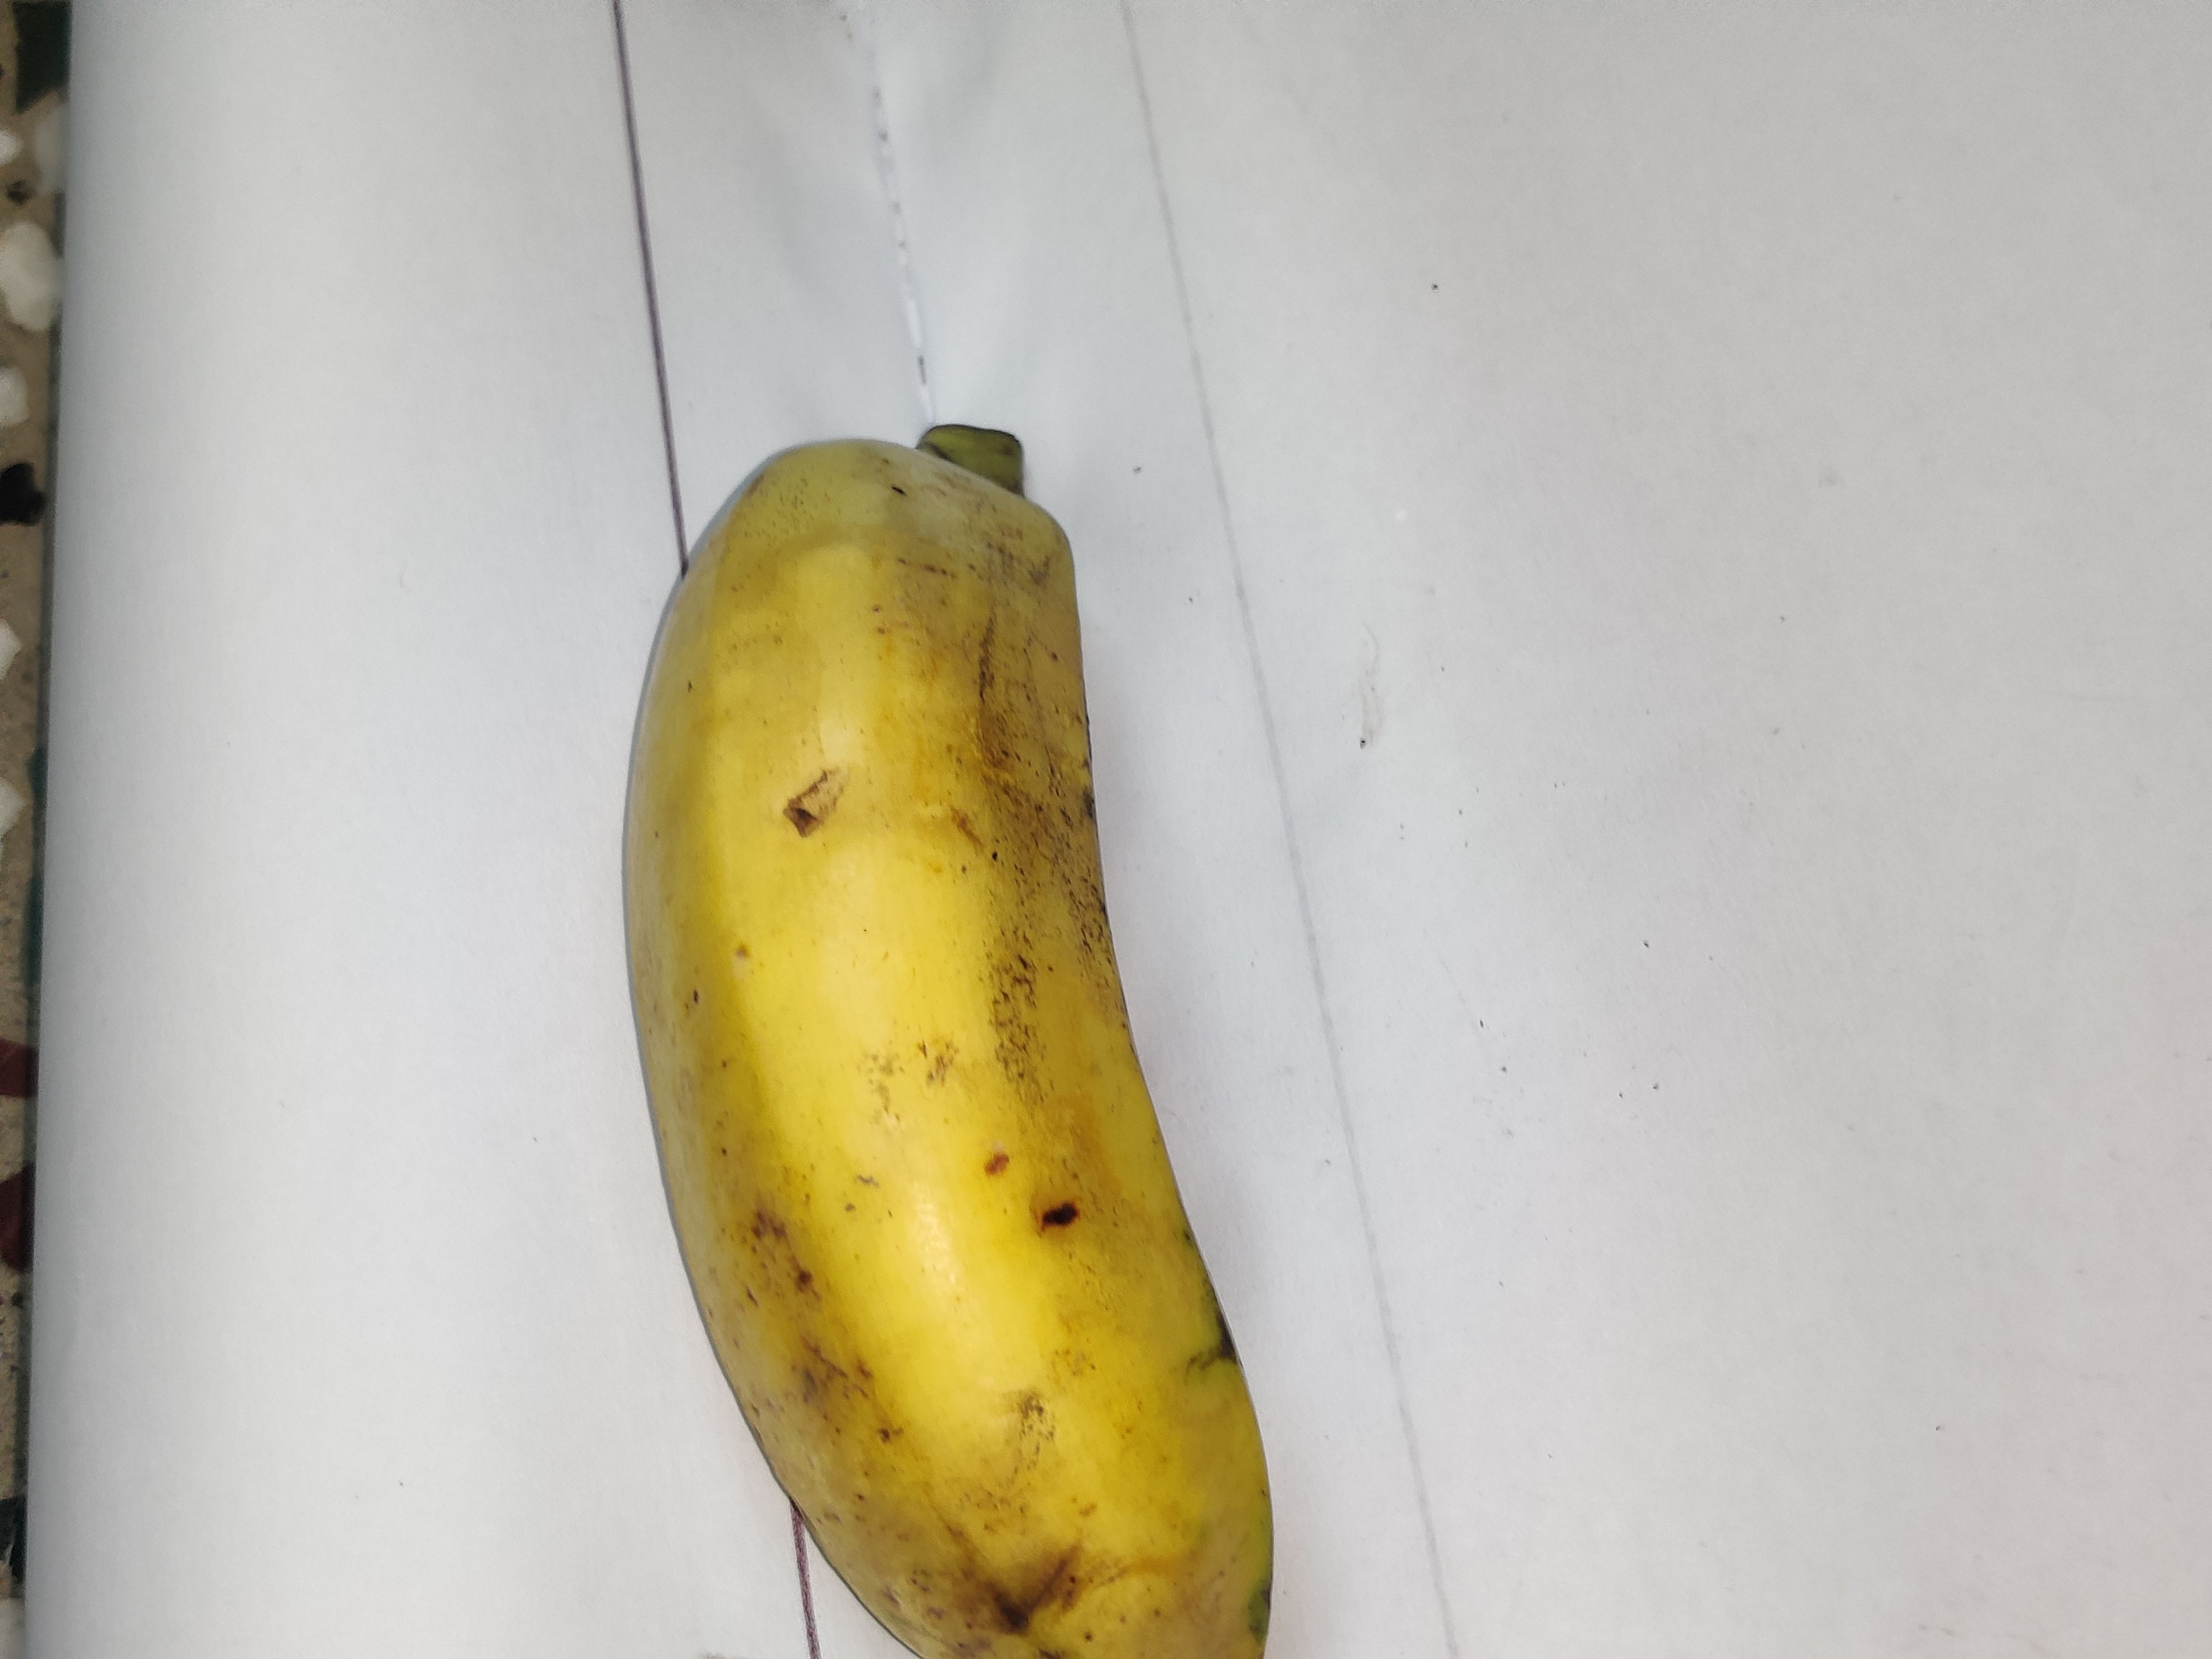
Fruit: banana
Grade: 1st-grade